Copped Hall

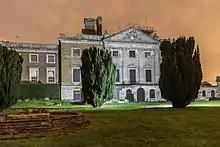
Copped Hall west front

Copped Hall, also known as Copt Hall or Copthall, is a mid-18th-century English country house close to Waltham Abbey, Essex, which has been undergoing restoration since 1999. Today, Copped Hall refers to the upstanding house, while Copt Hall or Copthall refer to the older Tudor and earlier houses. Copped Hall is visible from the M25 motorway between junctions 26 and 27.